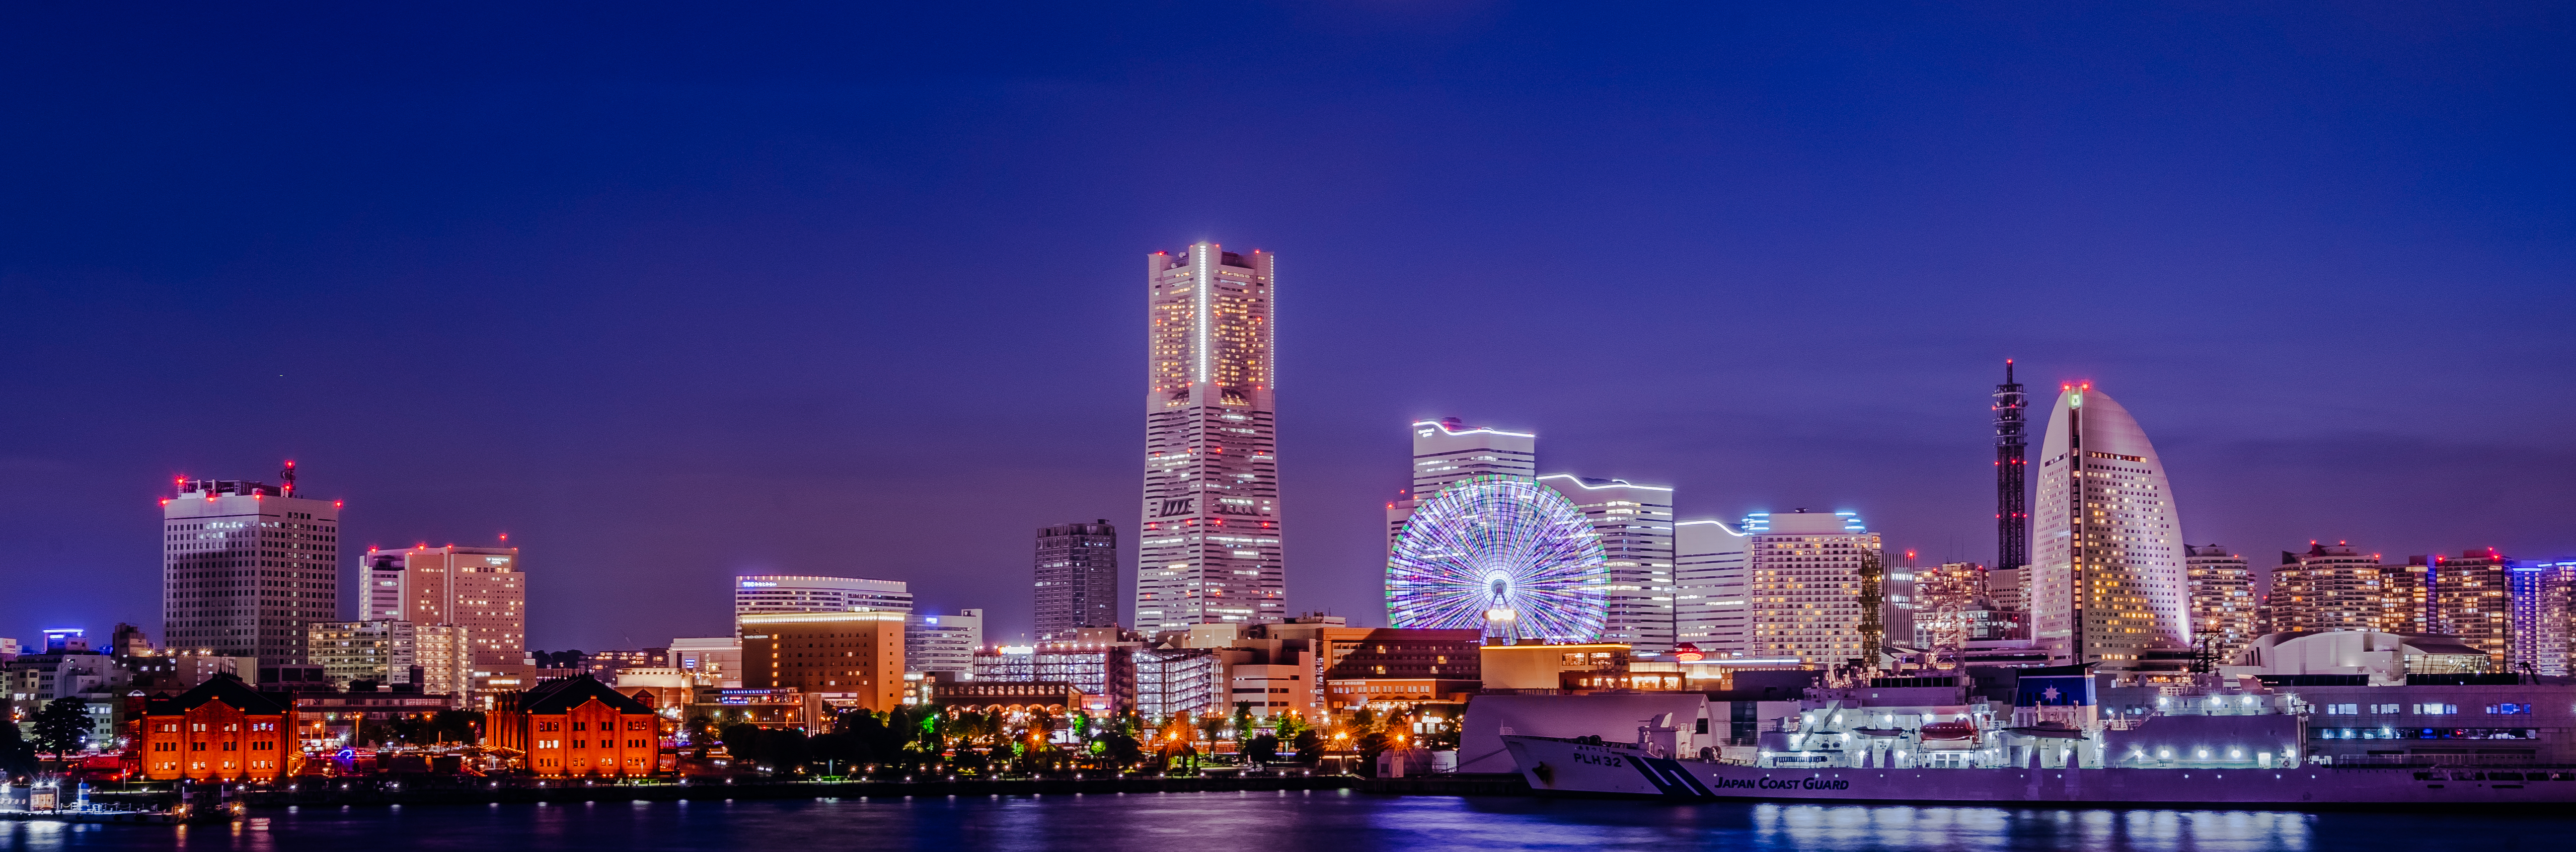
horizon, skyline, night, city, skyscraper, cityscape, panorama, downtown, dusk, evening, reflection, landmark, tower block, nightphotography, ferriswheel, yokohama, ilce7m2, fe1635mmf4zaoss, landmarktower, cosmoclock21, redbrickwarehouse, osanbashipier, metropolis, geographical feature, human settlement, metropolitan area